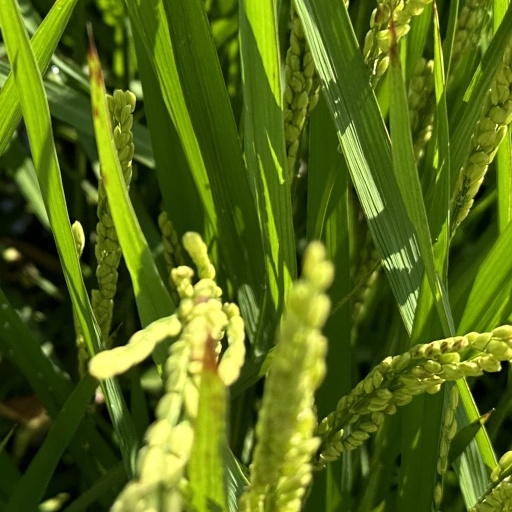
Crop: rice